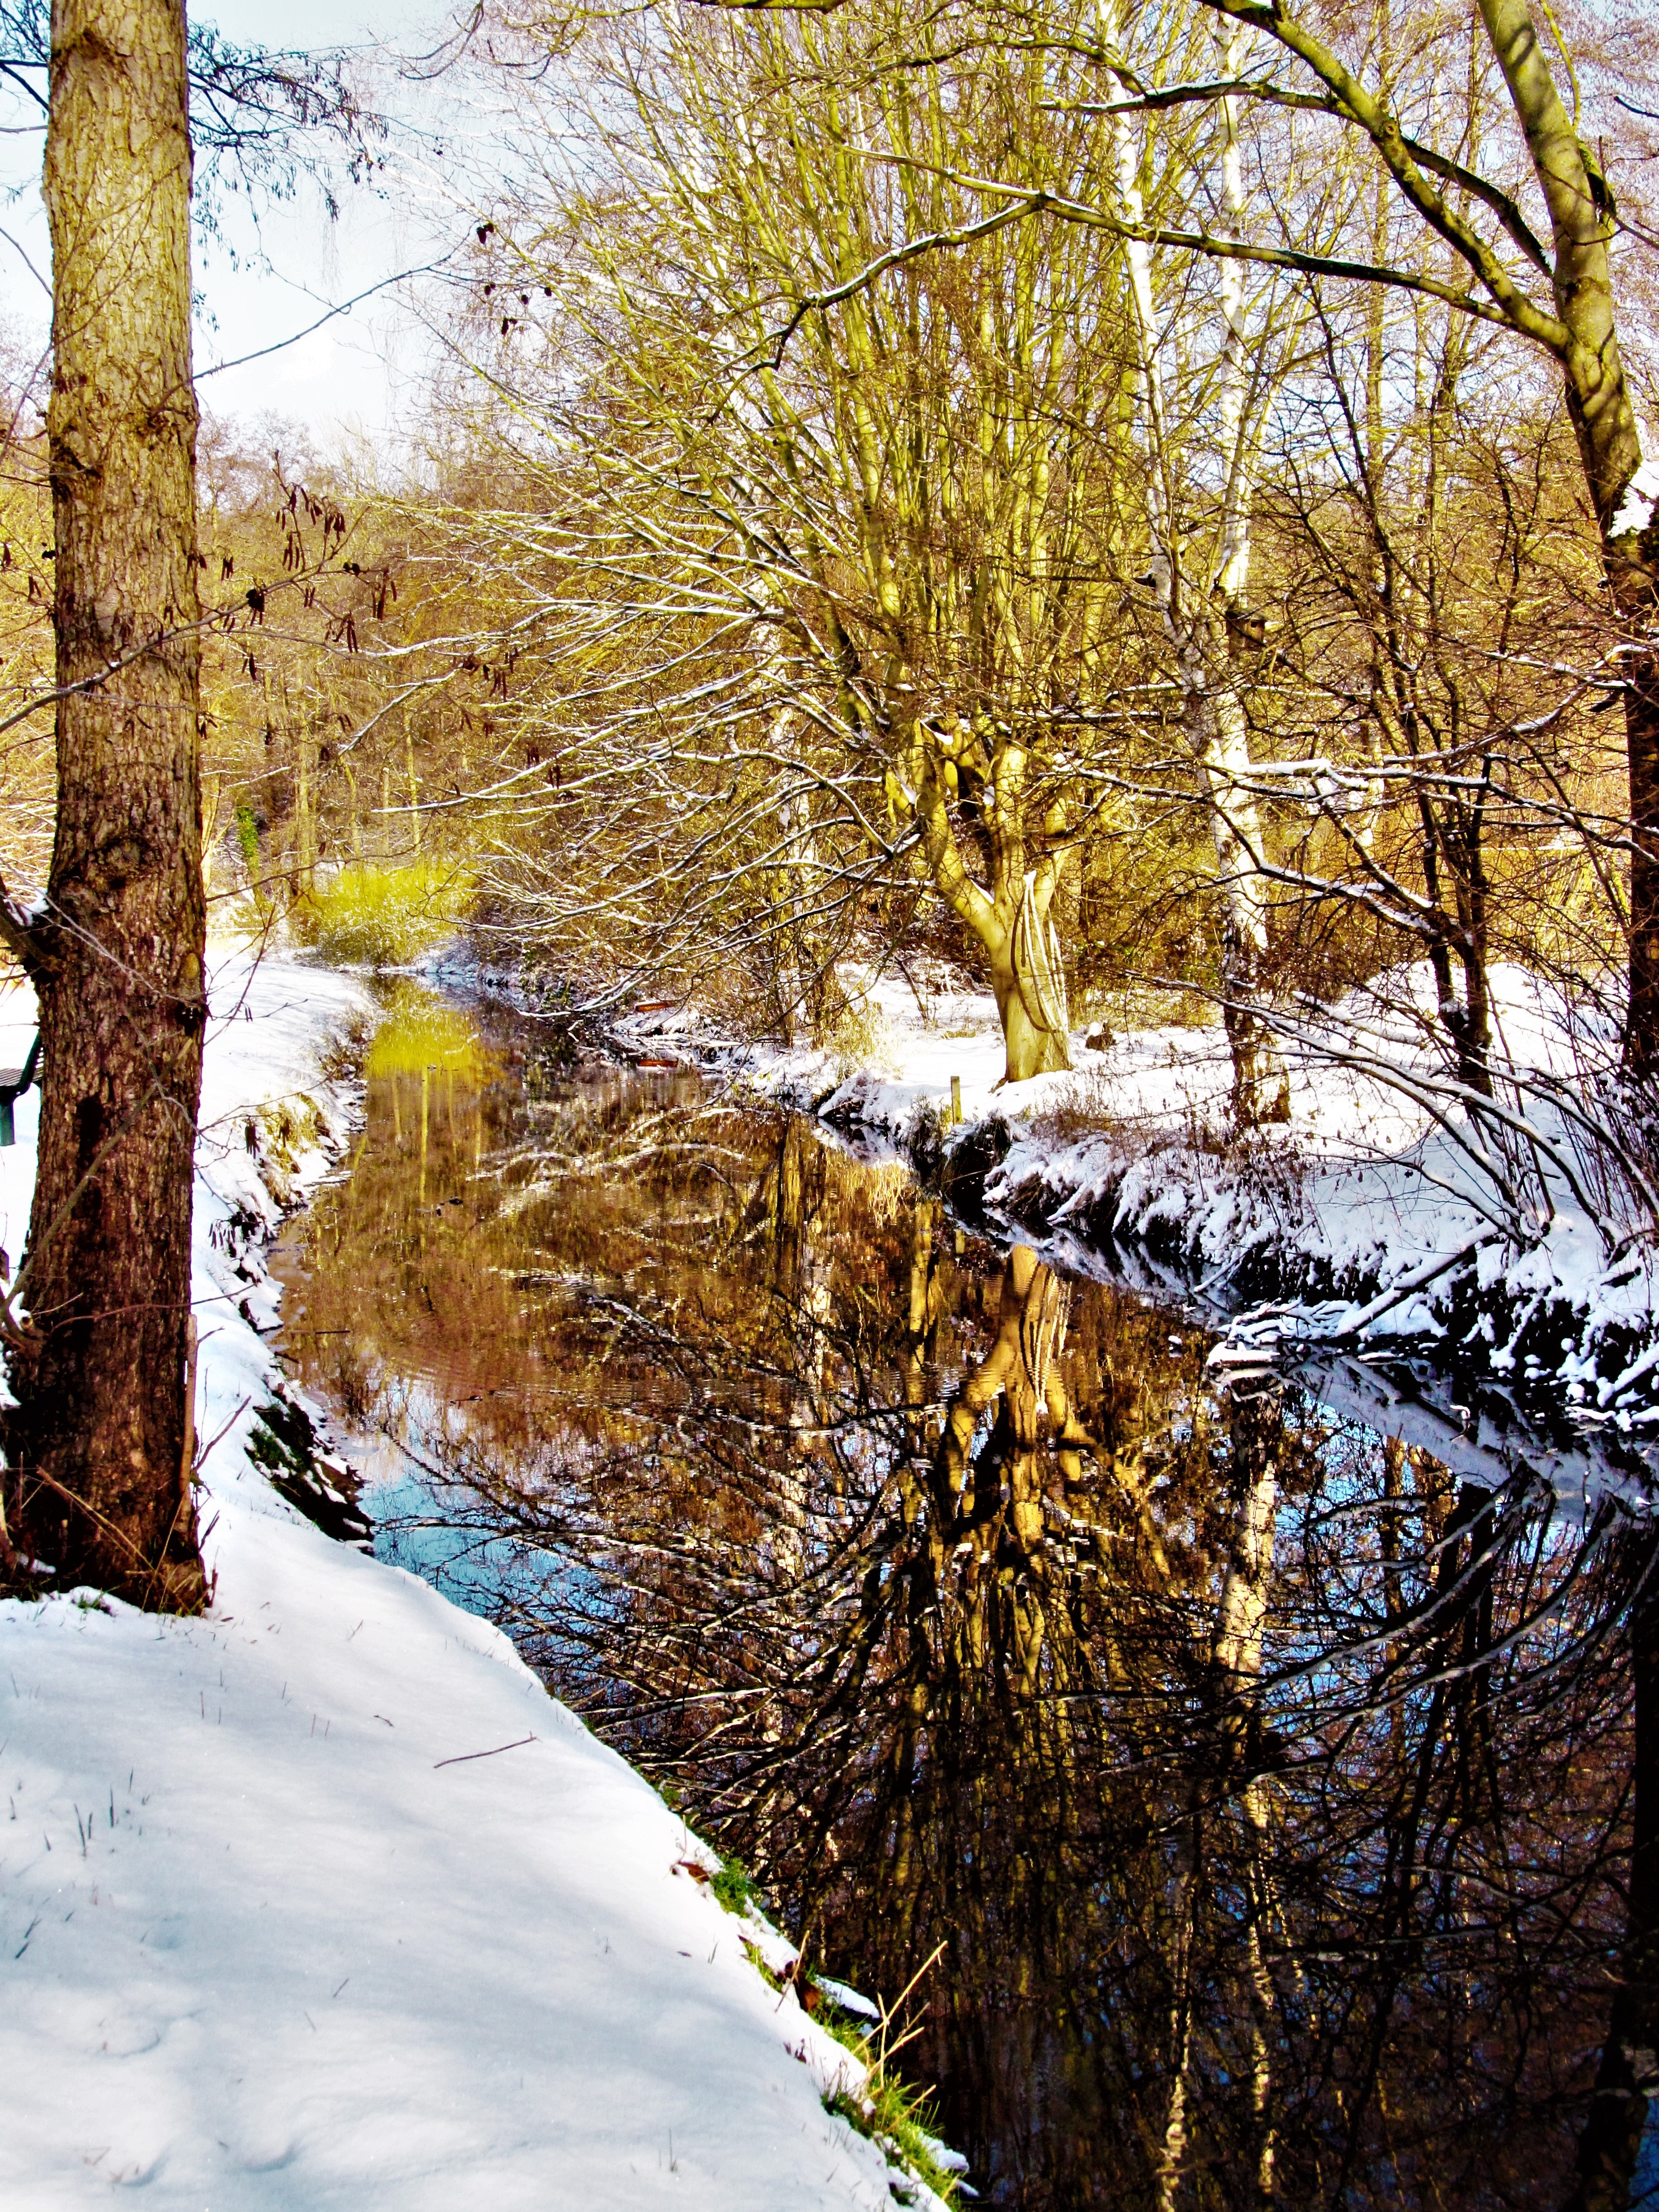
tree, stream, water, reflection, winter, snow, water resources, plant, natural landscape, wood, twig, fluvial landforms of streams, trunk, freezing, watercourse, bank, woody plant, landscape, deciduous, grass, riparian zone, Tints and shades, forest, woodland, creek, temperate broadleaf and mixed forest, wetland, sky, frost, nature reserve, symmetry, riparian forest, bridge, Northern hardwood forest, old growth forest, grove, floodplain, evening, pond, bog, shadow, canal, tropical and subtropical coniferous forests, plant stem, path, channel, birch family, autumn, ice, rock, bayou, river